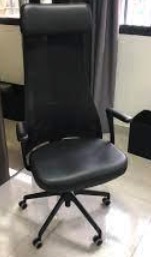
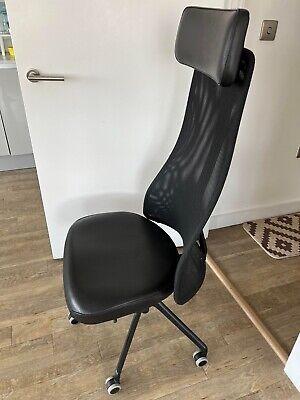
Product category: items_chair
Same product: yes